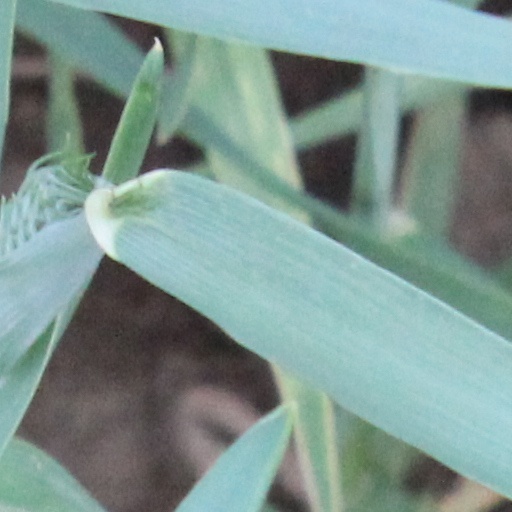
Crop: wheat